Council of Ancients

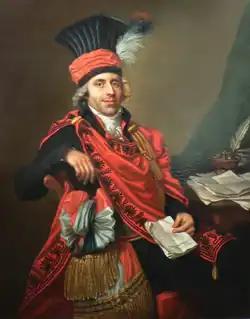
Thomas Bouquerot de Voligny (1755–1841) in his uniform as a member of the Council of Ancients (Musée de la Révolution française)

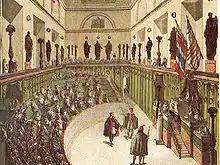
The Council of Ancients in session

The Council of Ancients was the senior of the two-halves of the republican legislative system. The Ancients were 250 members who could accept or reject laws put forward by the Council of Five Hundred ("Conseil des Cinq-Cents"). Each member had to be at least forty years of age, and a third of them would be replaced annually. They had no authority to draft laws, but any bills that they renounced could not be reintroduced for at least a year.